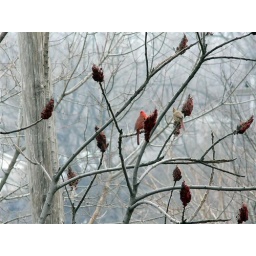
A male and female cardinal, there was also a blue jay in the tree, but he flew away.